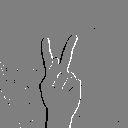
ASL letter: k